Temporada de patos

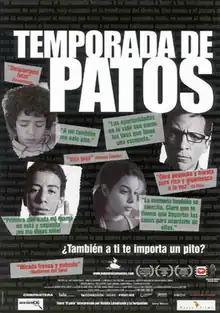
Temporada de patos theatrical poster

Temporada de patos (released as Duck Season in the United States) is a 2004 Mexican film. It is the first feature film by writer/director, Fernando Eimbcke, a former MTV Awards videoclip director.